The Frozen Ground

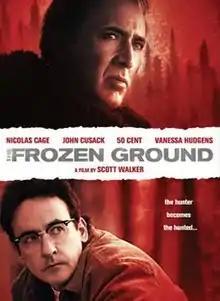
Release poster

The Frozen Ground is a 2013 American thriller film directed and written by Scott Walker, in his directorial debut, starring Nicolas Cage, John Cusack, Vanessa Hudgens, Katherine LaNasa, Radha Mitchell, and 50 Cent. Based on the crimes of the real-life Alaskan serial killer Robert Hansen, the film depicts an Alaskan State Trooper seeking to apprehend Hansen by partnering with a young woman who escaped from Hansen's clutches.